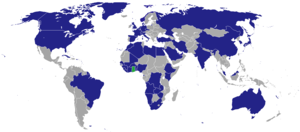
Ceci est une liste des représentations diplomatiques du Ghana. Le Ghana a plusieurs missions diplomatiques dans le monde.